Koobi Fora

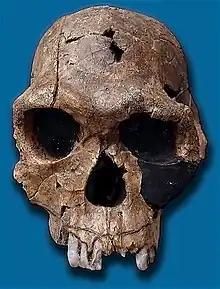
KNM–ER—1813 discovered at Koobi Fora

Searching for and finding fossils in such a large area is another difficult problem. One solution has been to organise all persons present into a group to sweep a designated area. Richard Leakey devised a method that produced better results: he organised and trained a search team of Kenyans, which became known as "the "hominid" gang", under the leadership of Kamoya Kimeu—"hominid" was then the term used for the present-day meaning of "hominin". They found the majority of the 200-plus hominin fossils discovered to date.